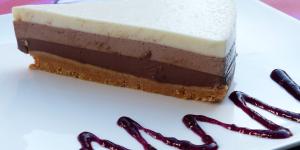
tarta tres chocolates con gelatina